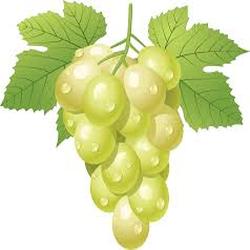
Label: Grapes